Scrabster Castle

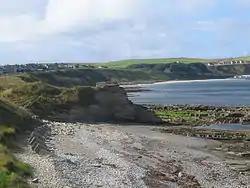
Pillbox at Thurso Bay and mounds remaining from castle ruins, with Burnside in the background

Scrabster Castle was a castle, near Burnside, about north and west of Thurso, and south of the village of Scrabster, Highland in Scotland, south of Thurso Bay. It is on an eroding promontory.